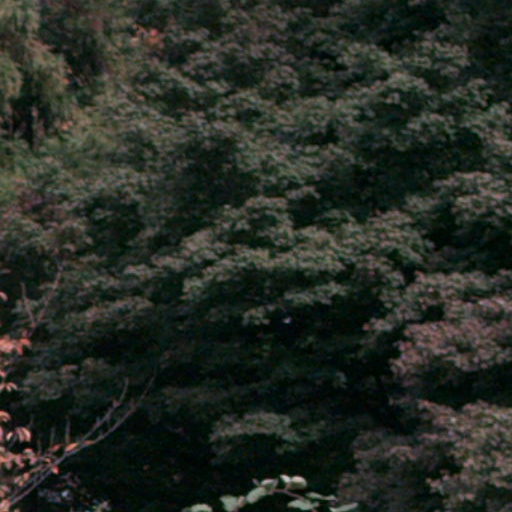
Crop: cassava